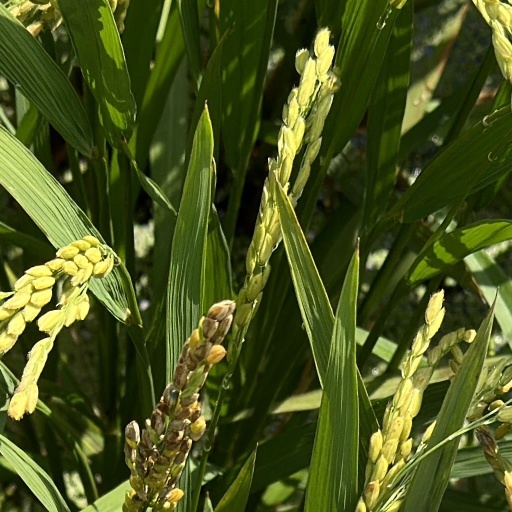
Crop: rice